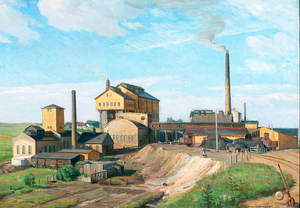
Mundelstrup / Mundelstrup Stationsby / Mundelstrup Gødningsfabrik
Axel Johansen, Mundelstrup syrefabrik, 1916
Gødningsfabrikken i Mundelstrup blev grundlagt i 1871, men efter en periode med stagnation blev anlægget overtaget af A/S Dansk Svovlsyre- &amp; Superphosphat-Fabrik (nu Superfos) i 1902. De nye ejere opkøbte store arealer og opførte nye bygninger og et sidespor til jernbanen Aarhus-Randers (til højre på billedet). Fabrikken blev nedlagt i 1925 og kostede i 1990'erne den danske stat 30 mio. kroner til rensning af forurenede grunde. Mundelstrup Gødningsfabrik at tilstarkiv.dk (in Danish). Note that the painting was used on the cover of Allan Frandsen's book about the factory.
Mundelstrup er en landsby i Østjylland med 387 indbyggere. Landsbyen er langstrakt og gennemskæres af Østjyske Motorvej ved Tilst 10-11 kilometer vest for Aarhus.